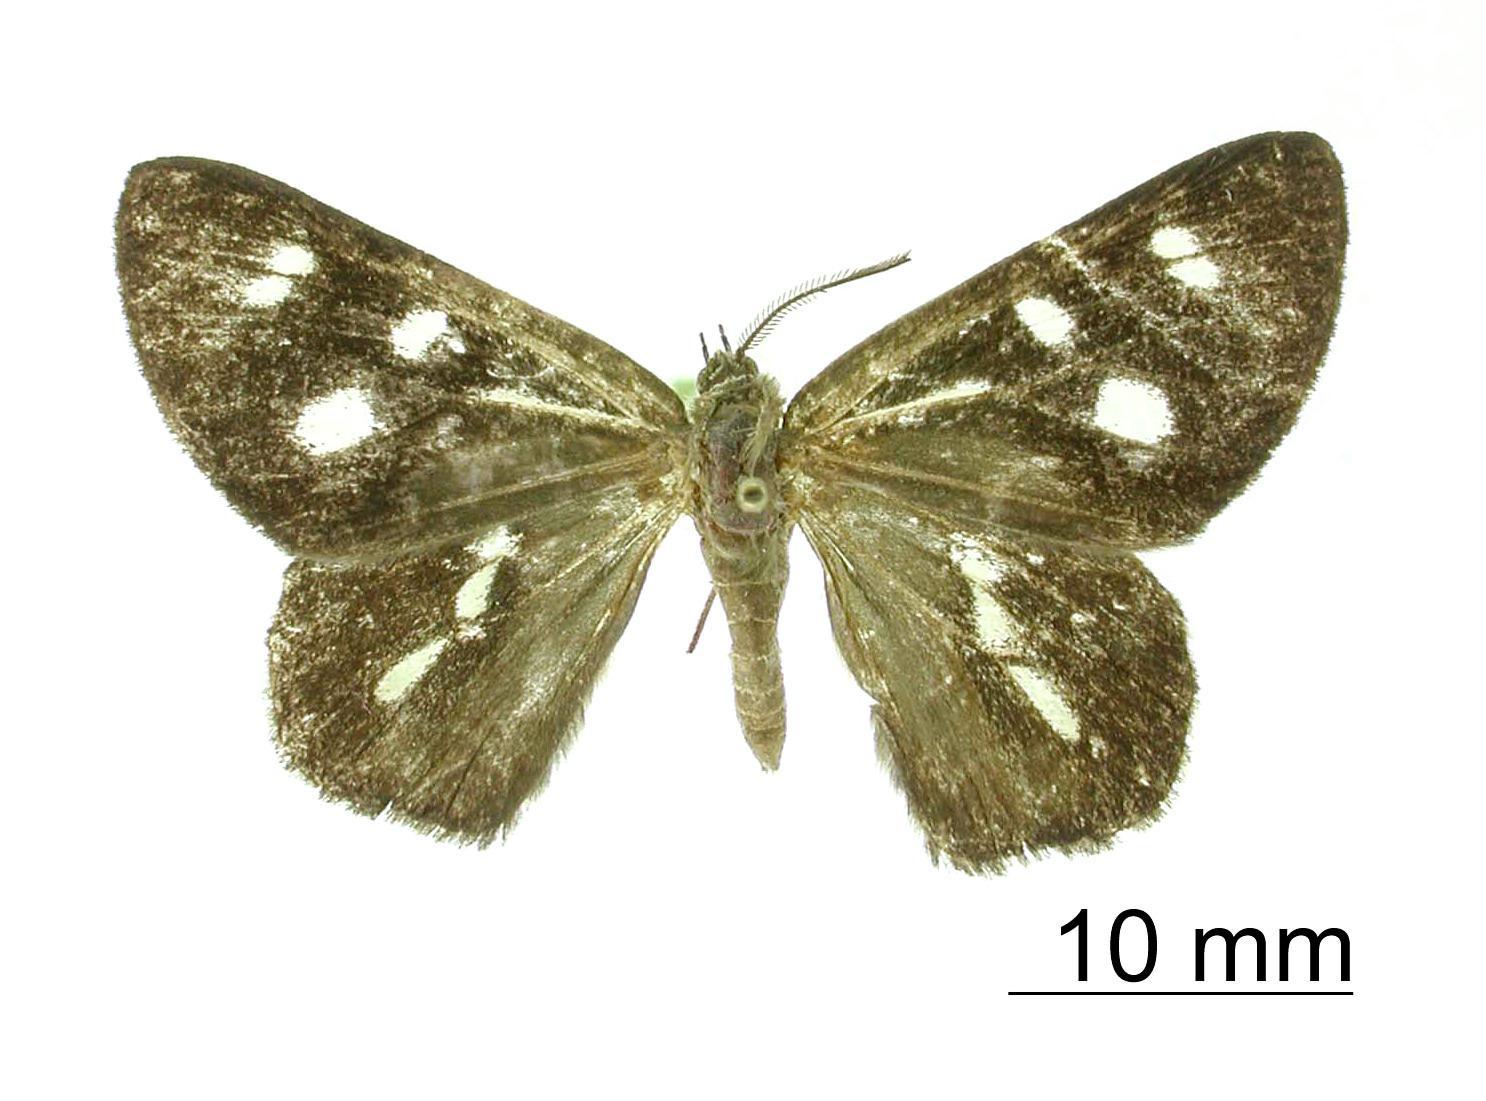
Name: Spiloctenia fassli
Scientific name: Spiloctenia fassli Dognin, 1910
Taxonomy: Animalia, Arthropoda, Insecta, Lepidoptera, Geometridae, Ennominae
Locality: San Antonio pres Cali, Colombia